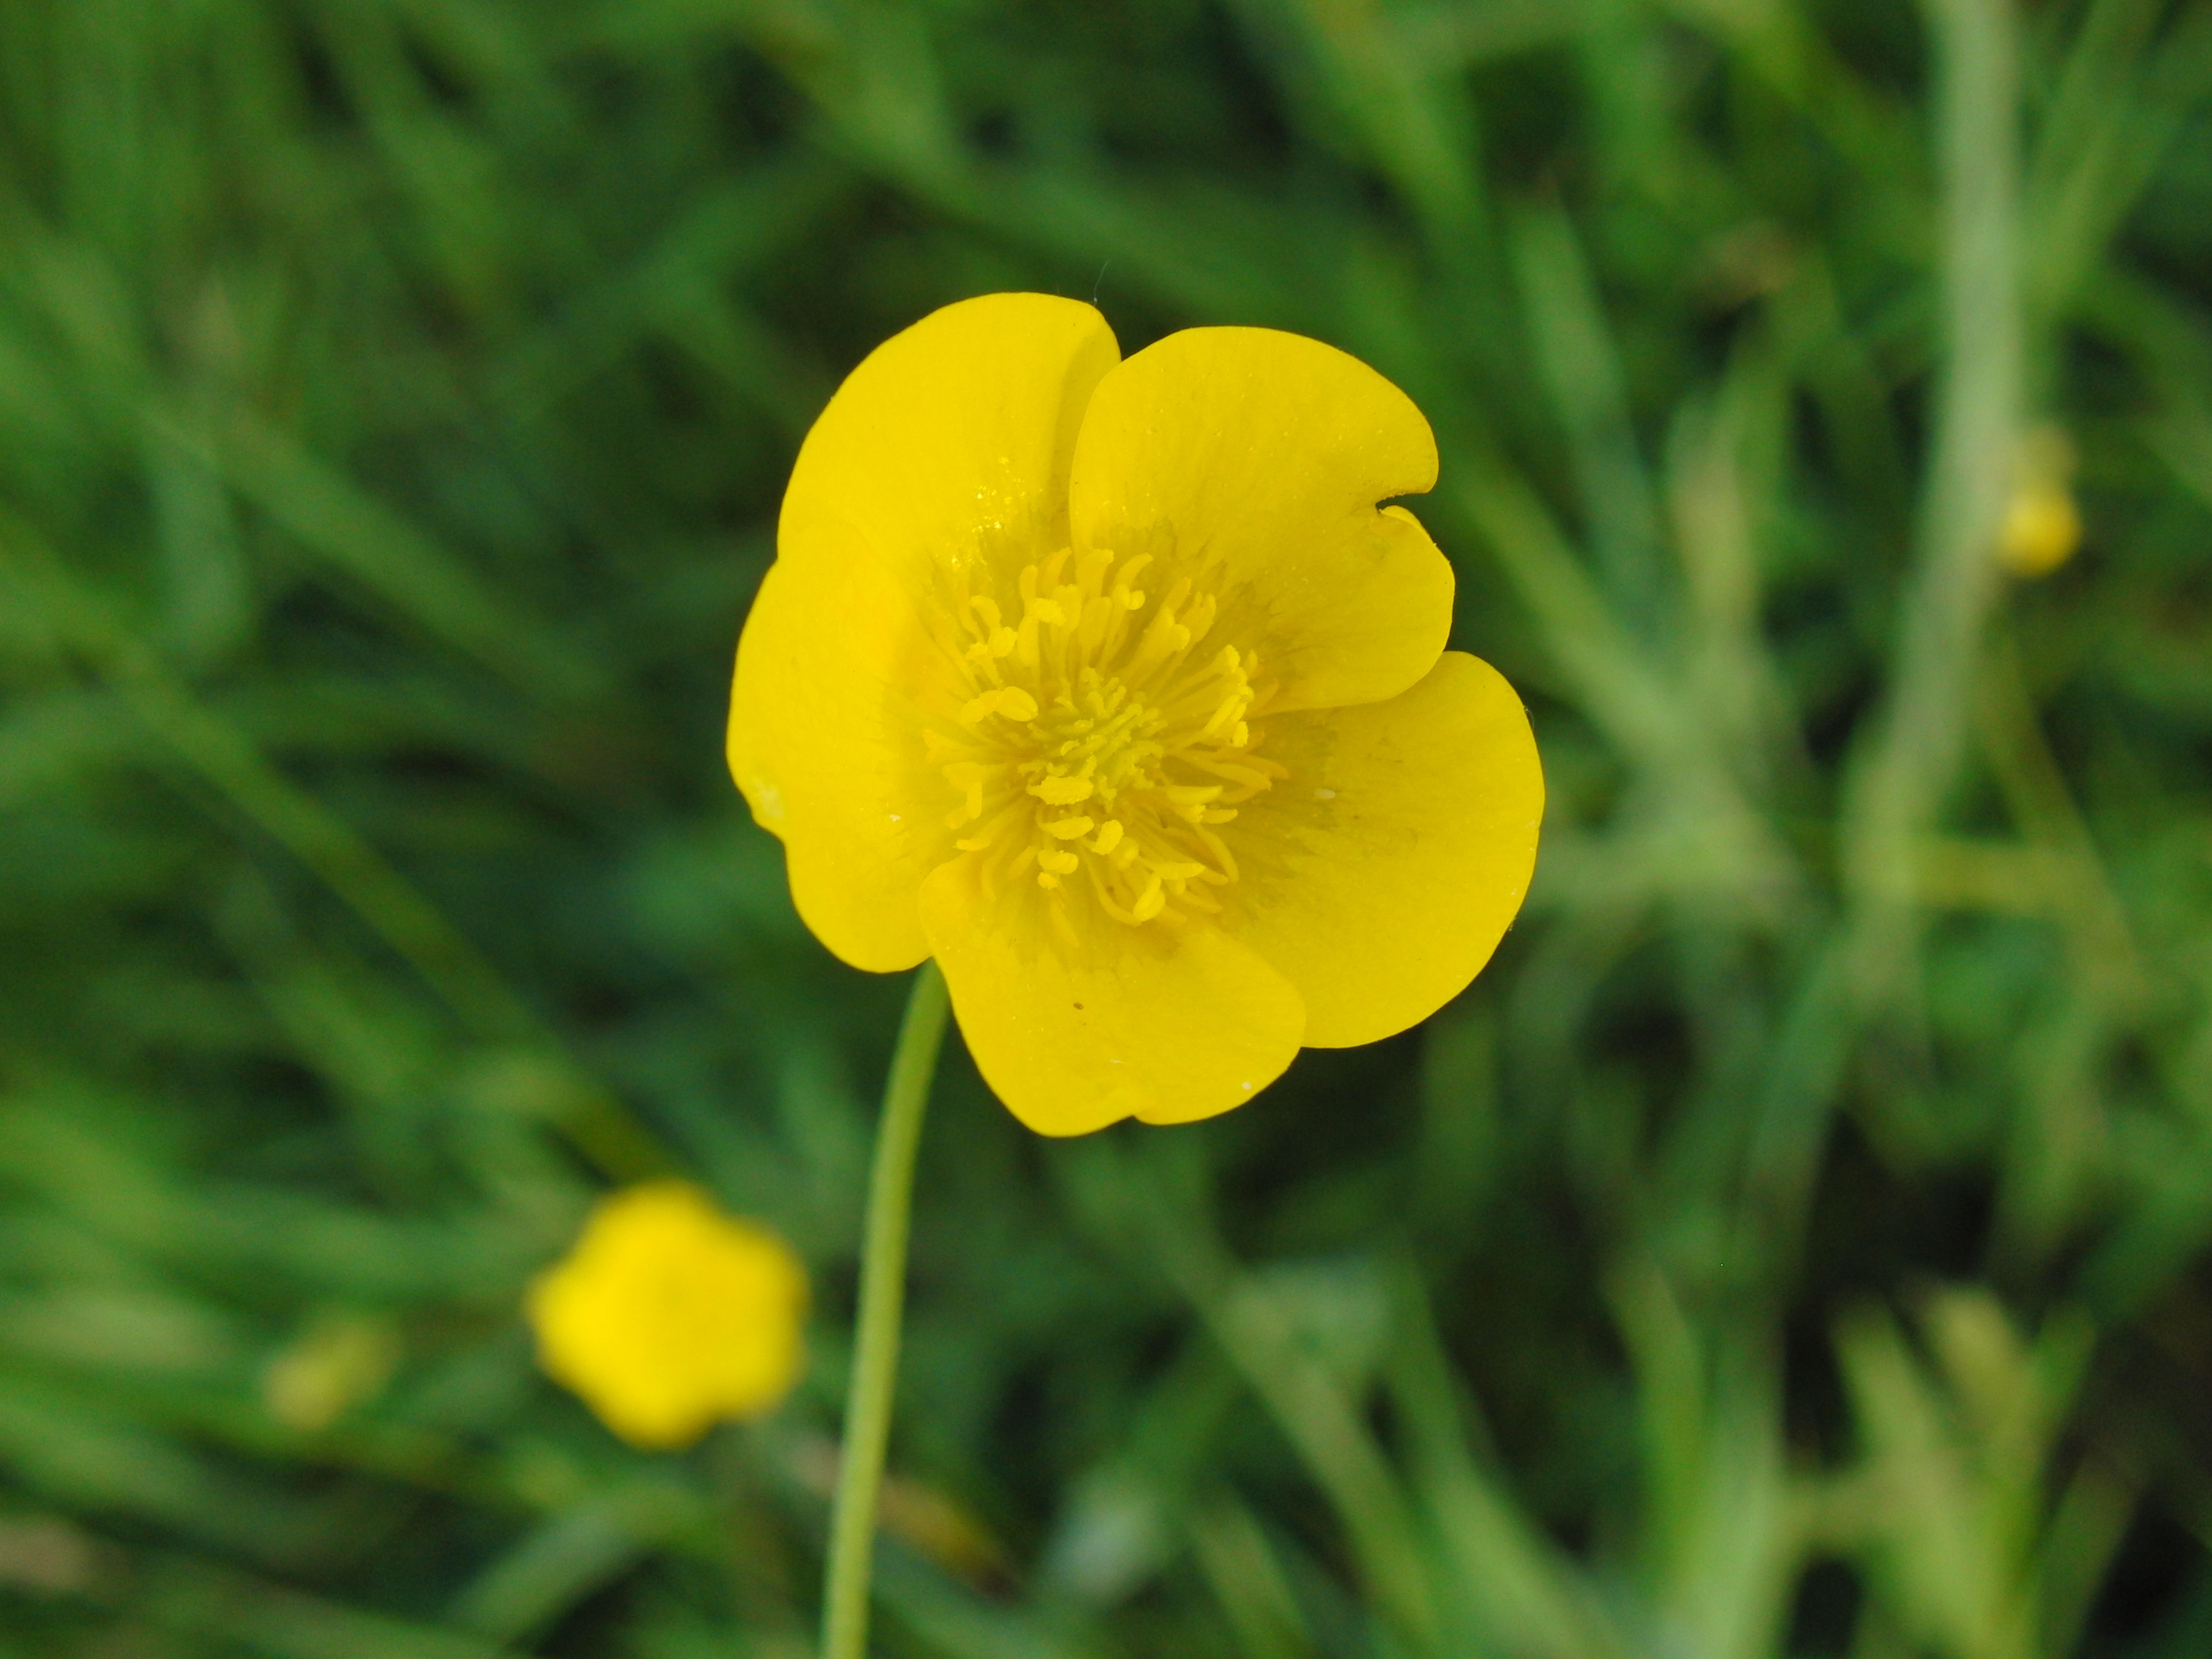
nature, blossom, plant, field, meadow, prairie, flower, petal, bloom, summer, spring, yellow, close, flora, wildflower, poppy, buttercup, macro photography, flowering plant, b hen, eschscholzia californica, land plant, poppy family, large flowered evening primrose, common tormentil